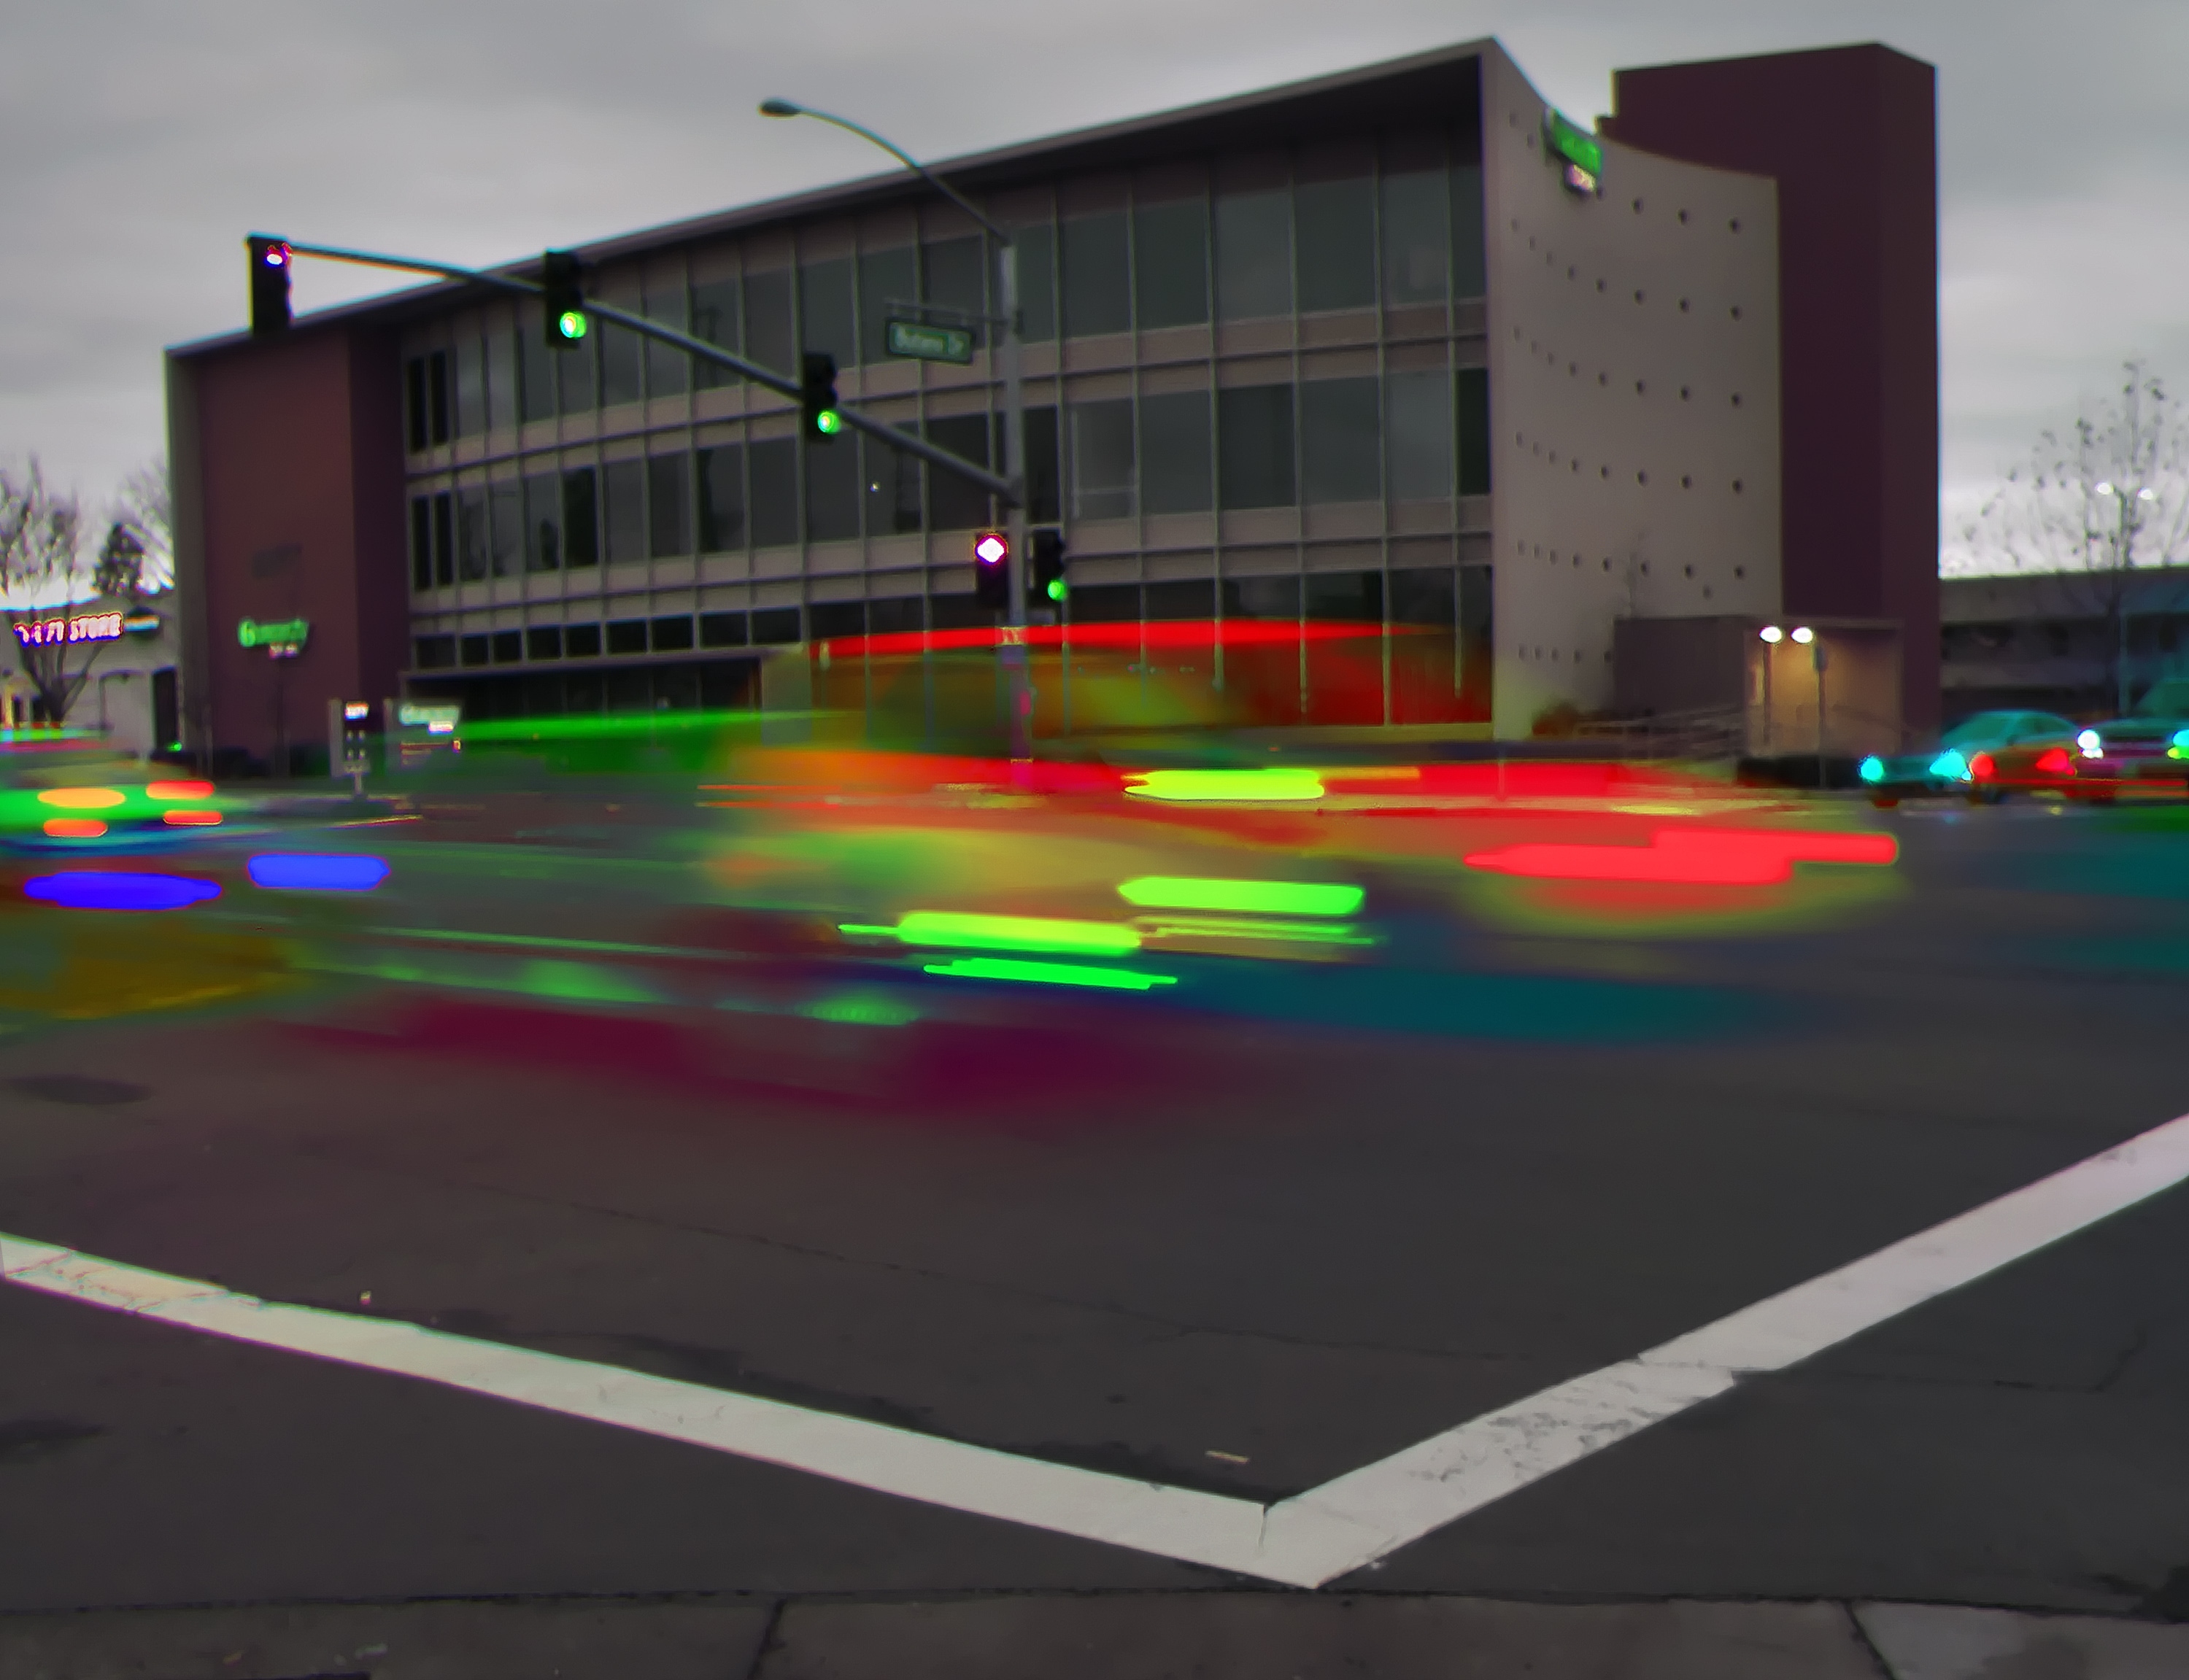
light, structure, downtown, color, signage, lighting, stadium, shape, sport venue, display device